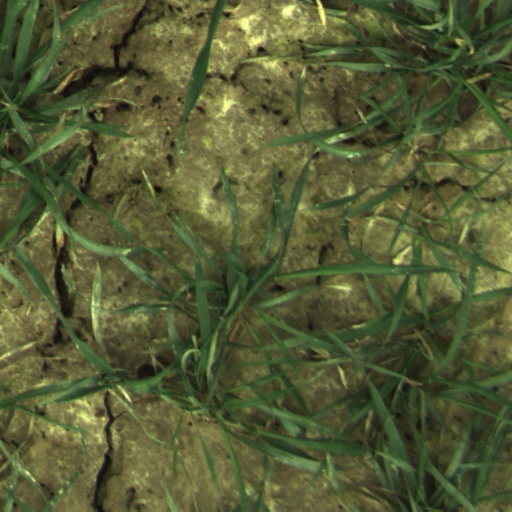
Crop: wheat